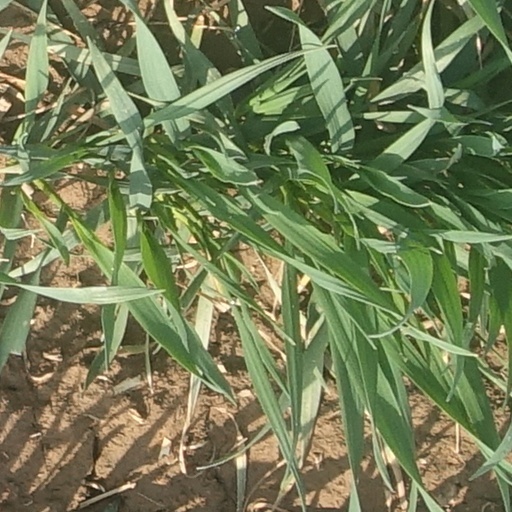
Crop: wheat